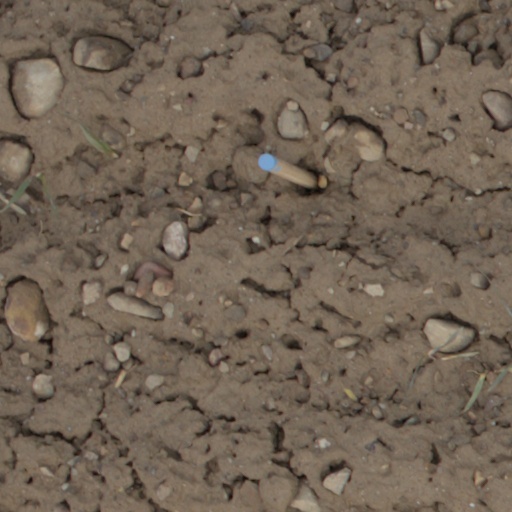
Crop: wheat